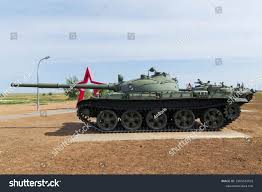
Label: T-62